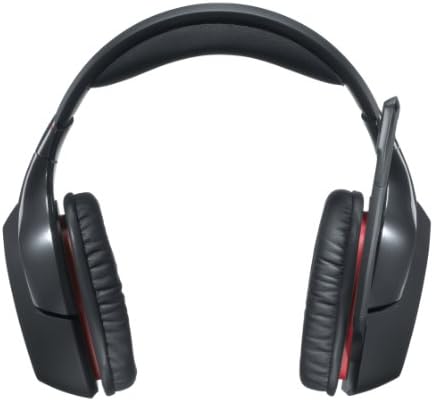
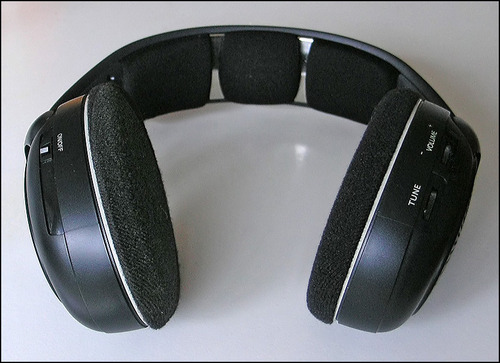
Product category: headphones
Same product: no